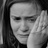
Emotion: sad